Formica pallidefulva

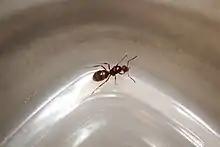
"Formica pallidefulva" queen

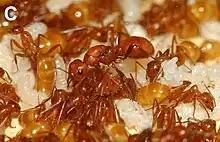
Queen, host workers, and brood of "Polyergus montivagus" with host "F. pallidefulva"

The nests of "F. pallidefulva" are sometimes raided by the slave-making ant "Polyergus montivagus". The raiding ants are known as slavemaker or dulotic ants and the raided ones as slaves or hosts, and the pupae and larvae of the host are carried off. They are taken back to the dulotic nest and reared there by host ants already present in the nest. When they emerge from their pupae, they join the mixed colony's workforce.